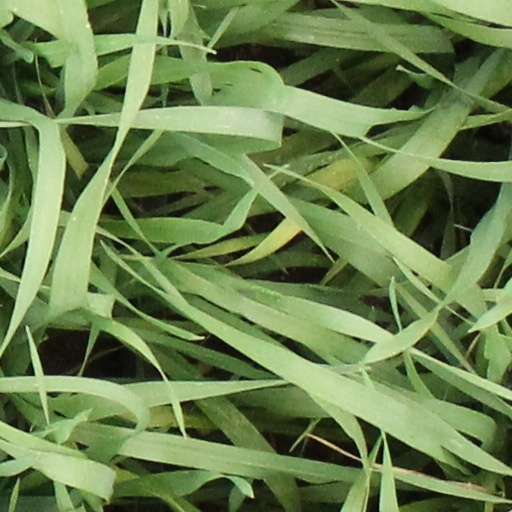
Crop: wheat